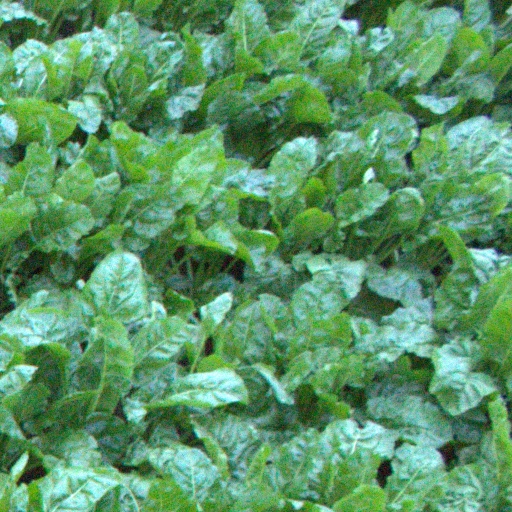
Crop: sugar beet